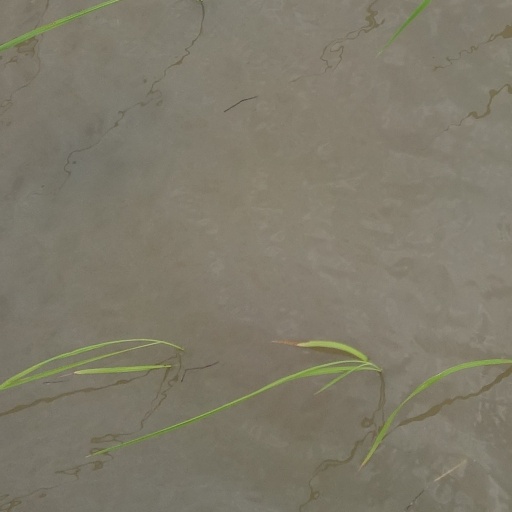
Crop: rice